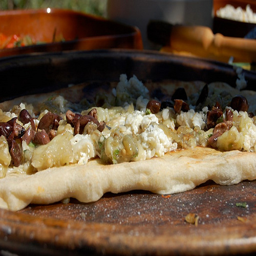
A wooden tray holding a pizza with olives and cheese.
A pizza with several different toppings including cheese.
A meal consisting of cooked bread, cheese, and beans.
A greek pizza on a stone cooking plate.
A pizza with a variety of toppings is shown.